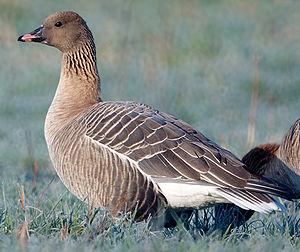
Cette liste des oiseaux au Canada provient de Bird Checklists of the World en date du mois de juillet 2018.
Cette liste des espèces d'oiseaux au Québec recense les taxons de ce groupe observés dans cette province du Canada. Elle provient de l'American Ornithologist Union en date du mois de janvier 2019. Elle comprend 470 espèces dont :
Le genre Anser comprend huit espèces d'oies. Les oies sont de grands anatidés de l'hémisphère nord. Toutes les espèces sont sociables et migratrices, en vol, elles adoptent des formations en V typiques.